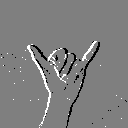
ASL letter: y